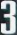
Number: 3